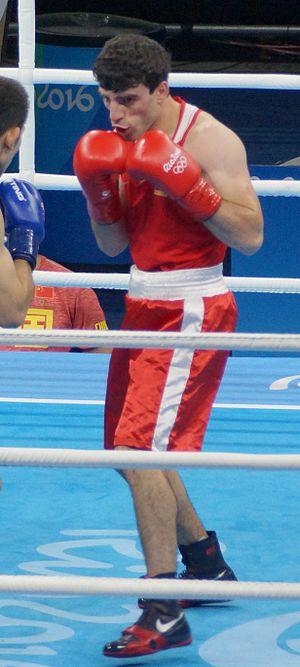
Hovhannes Bachkov est un boxeur arménien né le 2 décembre 1992.